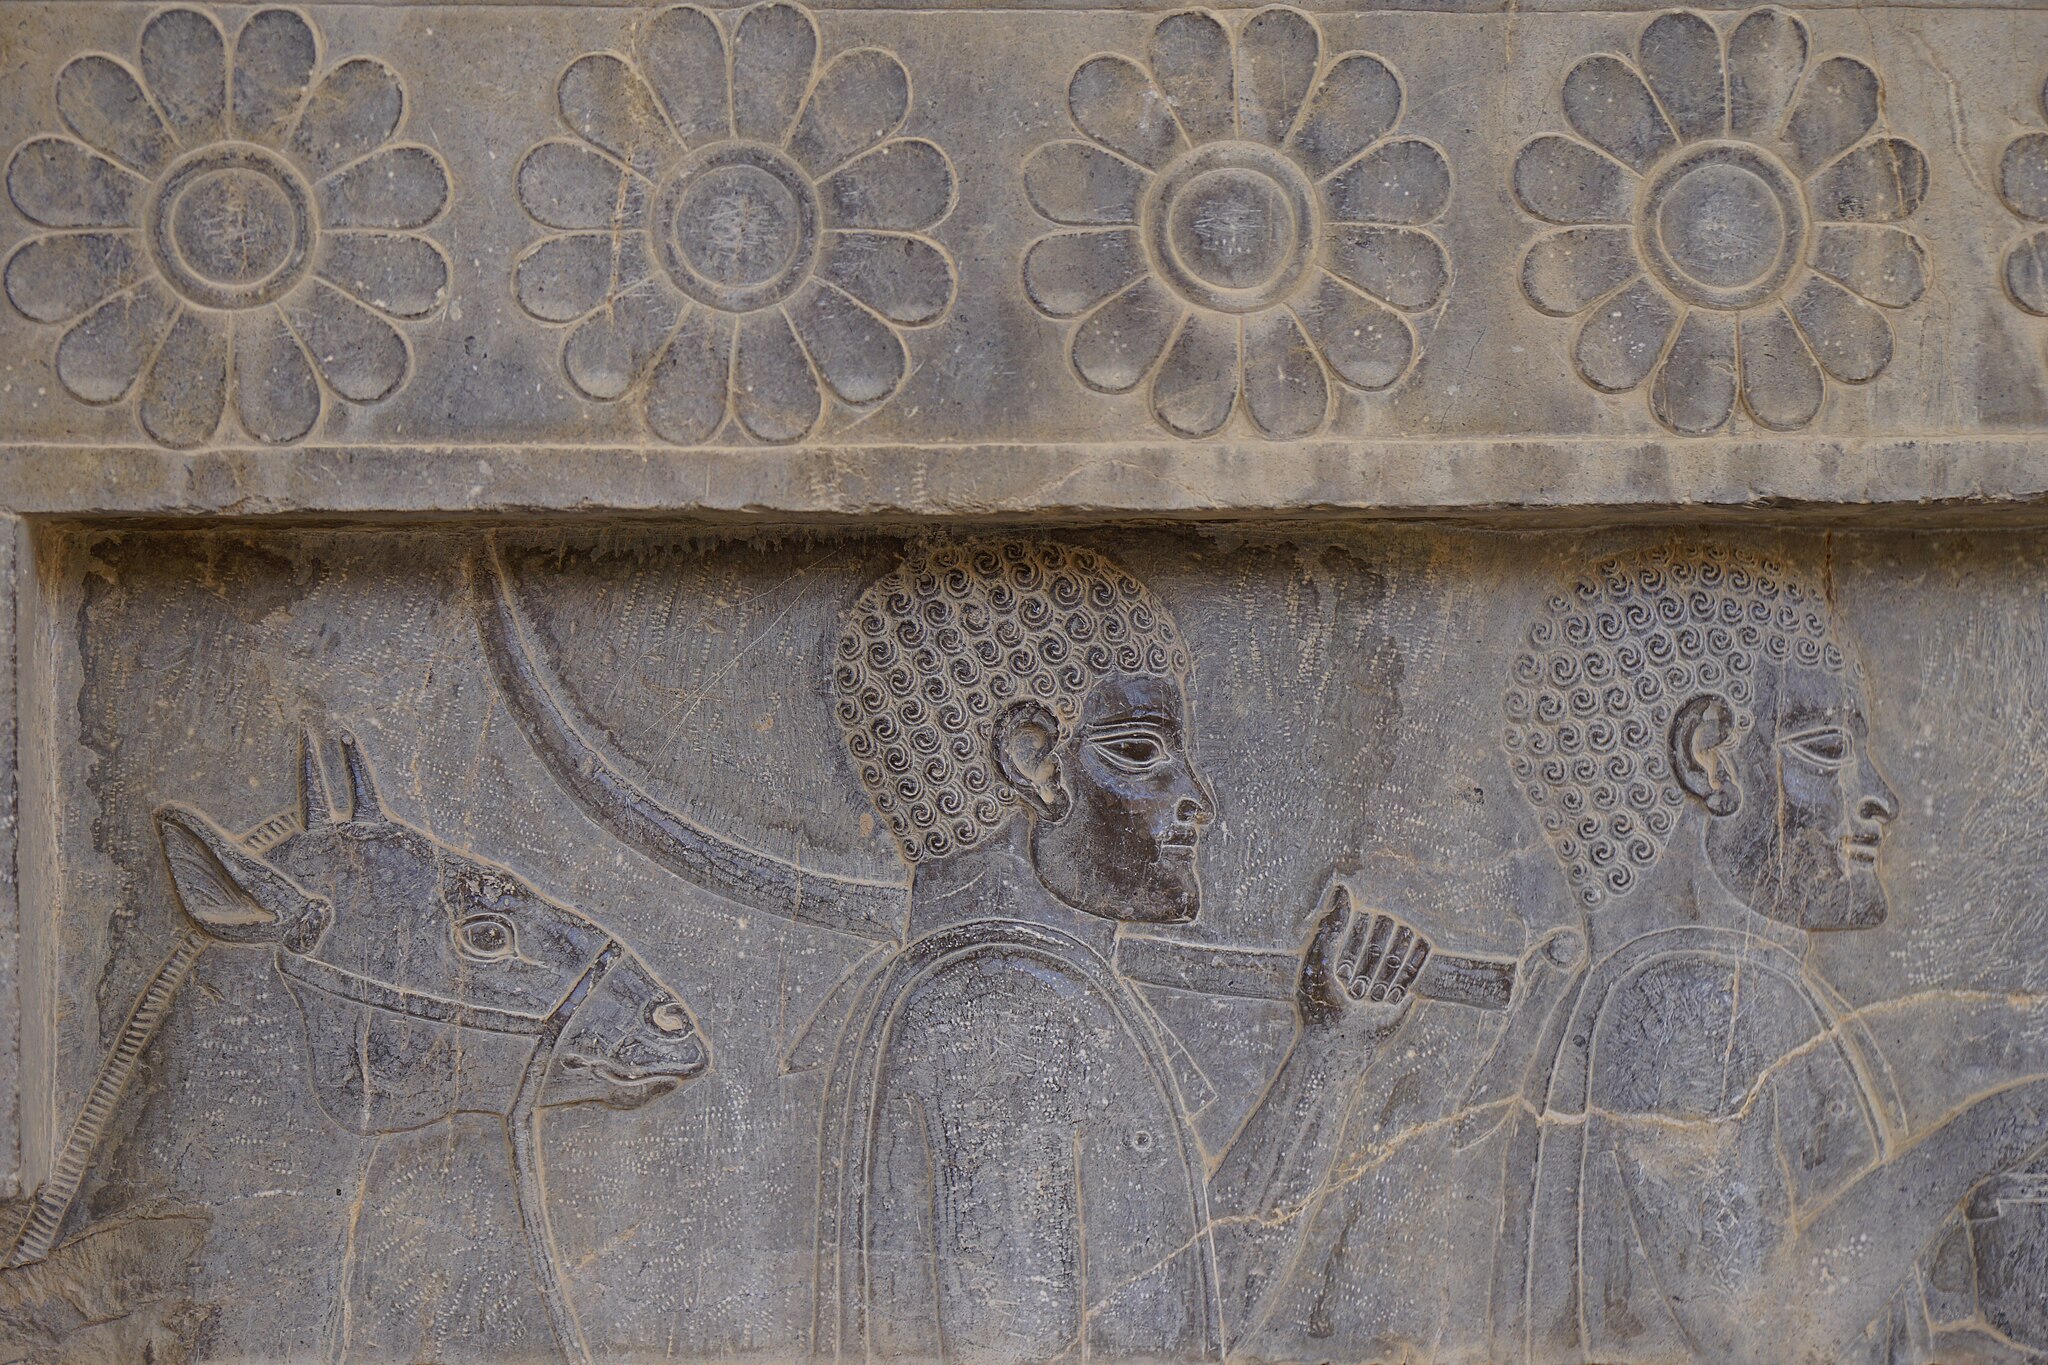
Title: Persepolis (20973198639)
Description: Persepolis
Date: 2015-08-21 07:56
Categories: Flickr images reviewed by FlickreviewR 2, 2015 in Persepolis, Nubian delegation, Apadana